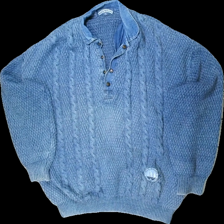
View: front
Type: Sweater
Category: Men
Brand: Not in the list
Brand text on label: blue willis
Colors: Blue
Material: 100% bomull
Pattern: Other
Cut: C-collar
Size: XL
Season: All
Trend: 90s
Stains: Minor
Damage: smutsig krage
Damage location: top center
Damage 2: smutsiga ärmslut
Damage 2 location: middle center
Damage 3: blekt
Damage 3 location: middle center
Price range: <50
Recommended usage: Recycle
Description: kabelstickad sweater med jeans krage, ribbade ändslut och ärmslut